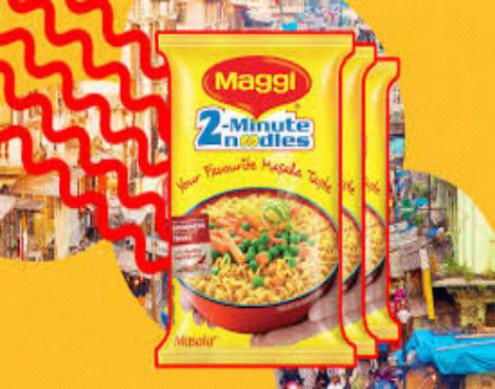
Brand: maggi noodles
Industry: Food